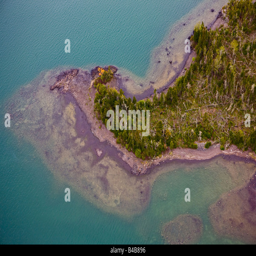
aerial view of the clear water surrounding the islands seen during a flight